England in the High Middle Ages

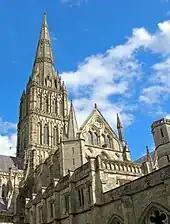
Salisbury Cathedral which (excluding the tower and spire) is in the Early English style

Anglo-Norman warfare was characterised by attritional military campaigns, in which commanders tried to raid enemy lands and seize castles in order to allow them to take control of their adversaries' territory, ultimately winning slow but strategic victories. Pitched battles were occasionally fought between armies but these were considered risky engagements and usually avoided by prudent commanders. The armies of the period comprised bodies of mounted, armoured knights, supported by infantry. Crossbowmen become more numerous in the twelfth century, alongside the older shortbow. At the heart of these armies was the "familia regis", the permanent military household of the king, which was supported in war by feudal levies, drawn up by local nobles for a limited period of service during a campaign. Mercenaries were increasingly employed, driving up the cost of warfare, and adequate supplies of ready cash became essential for the success of campaigns.